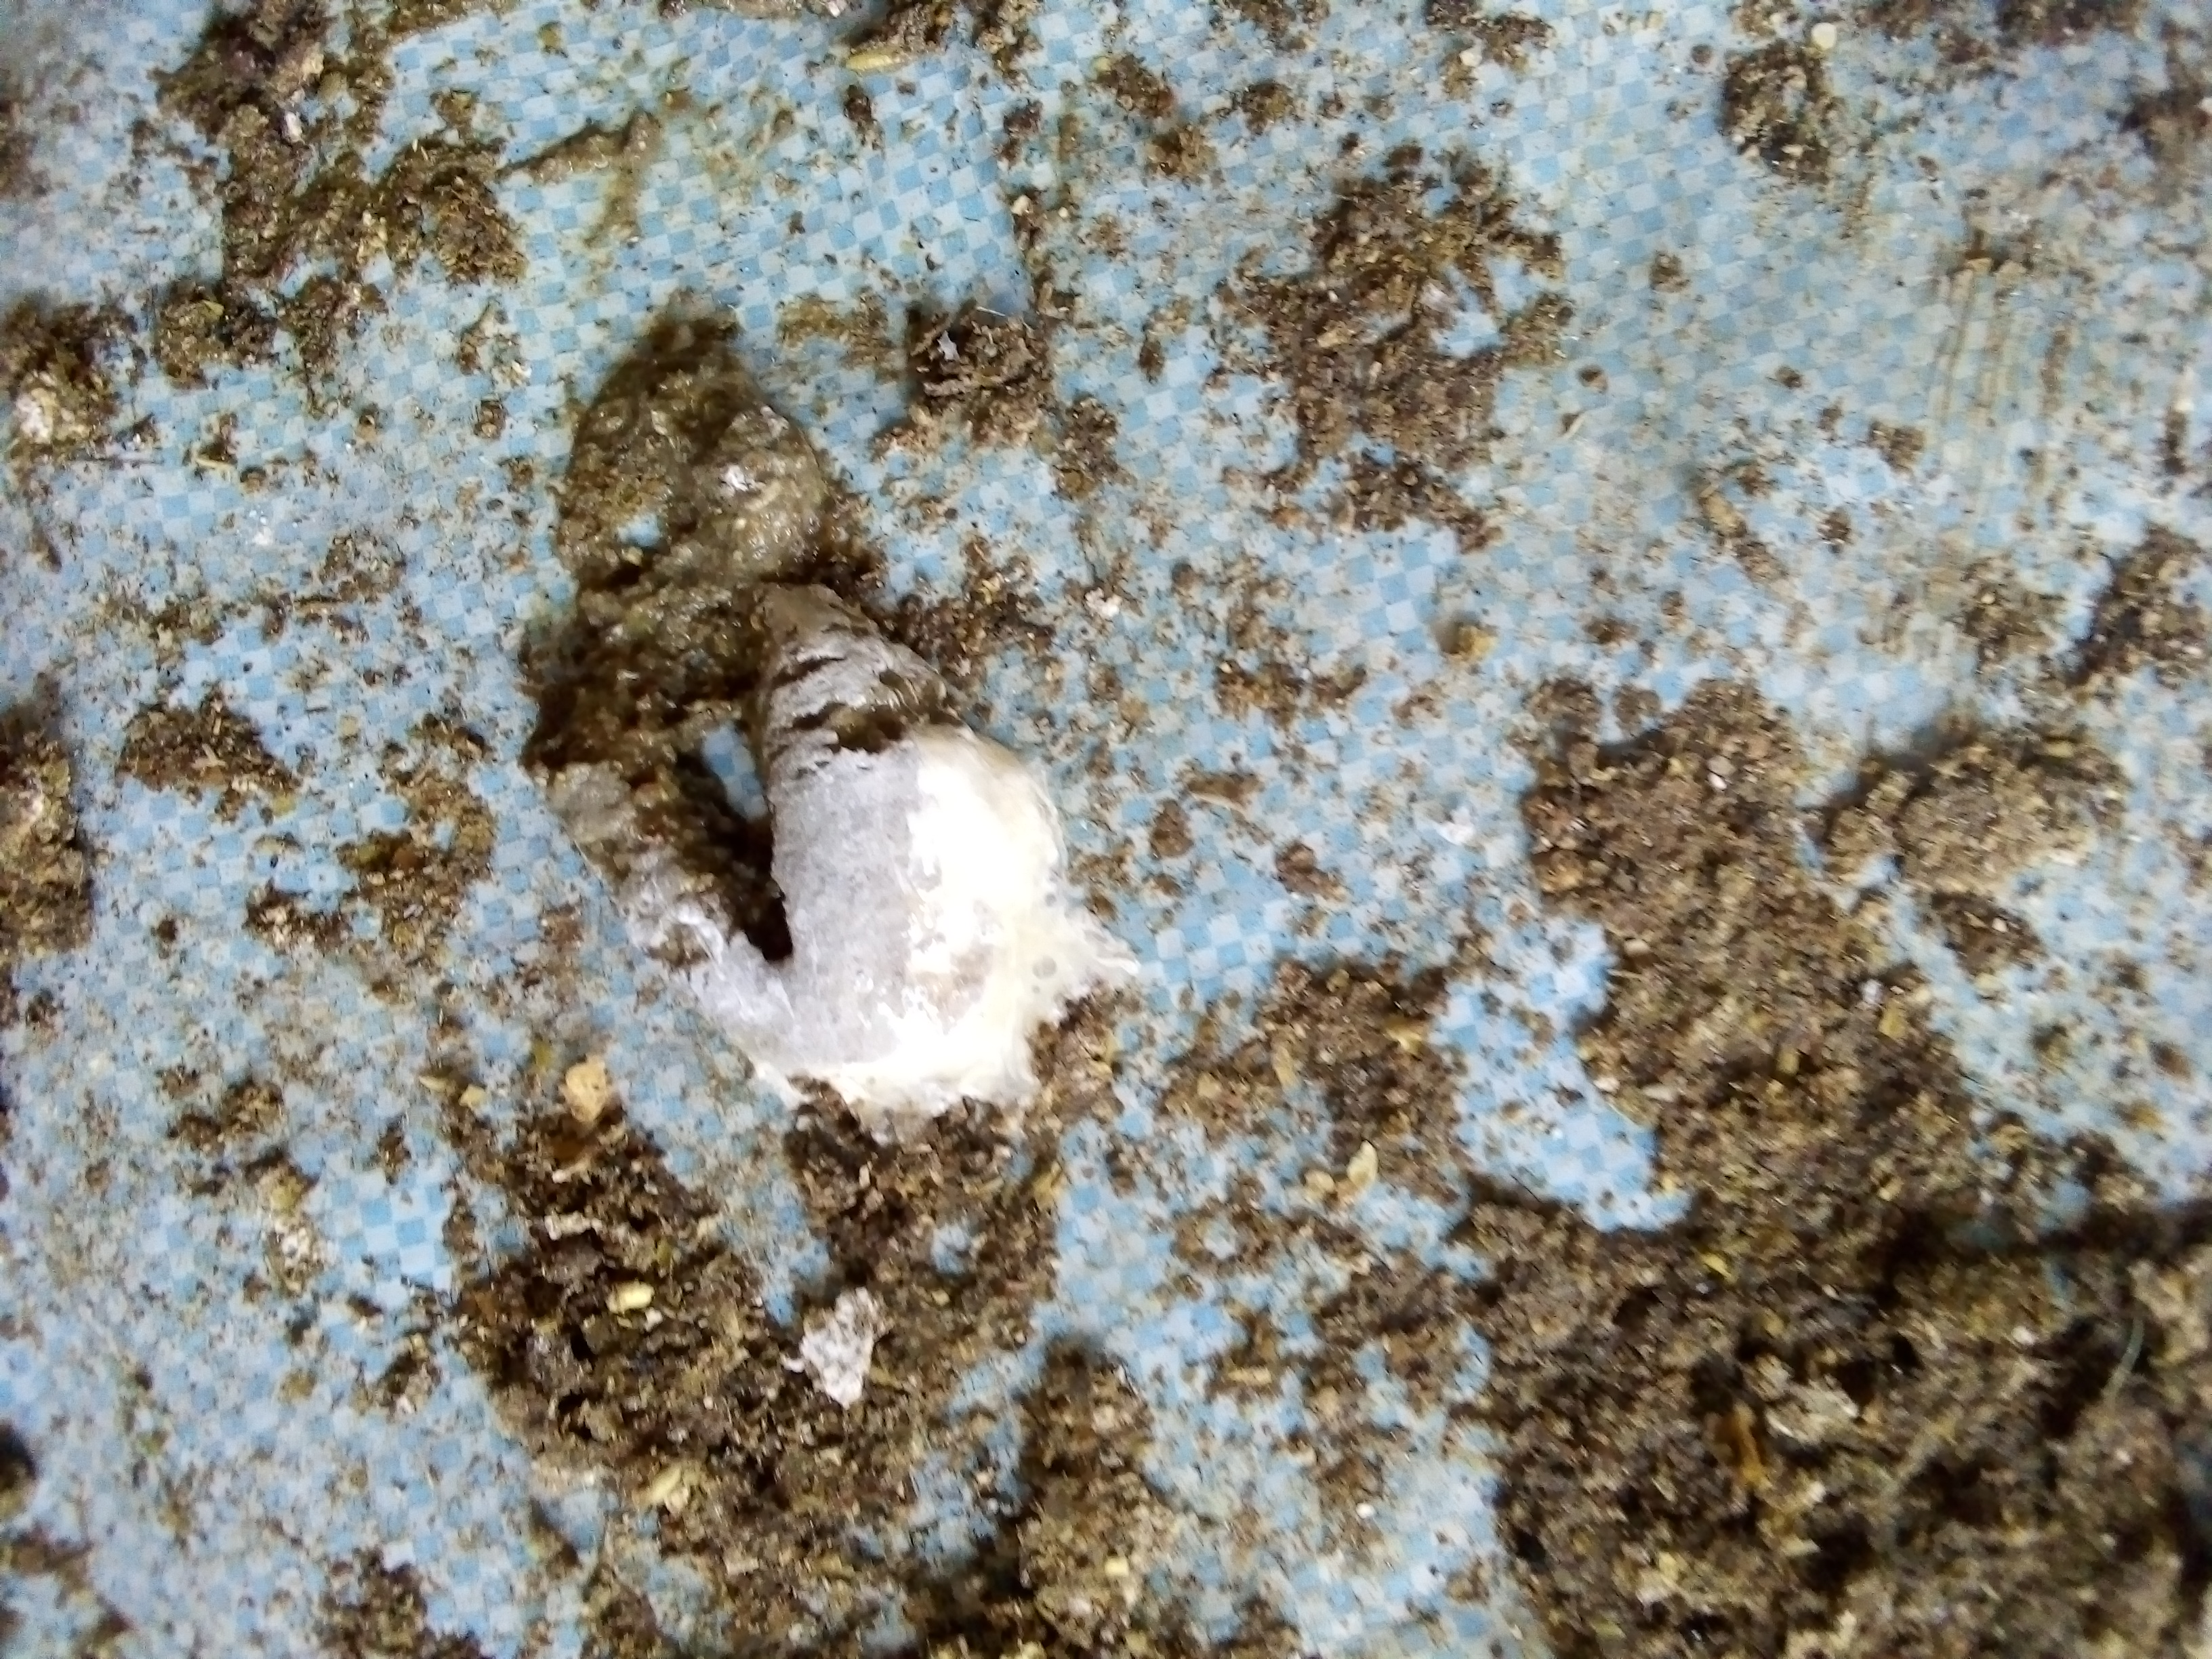
PCR-confirmed diagnosis: Salmonella